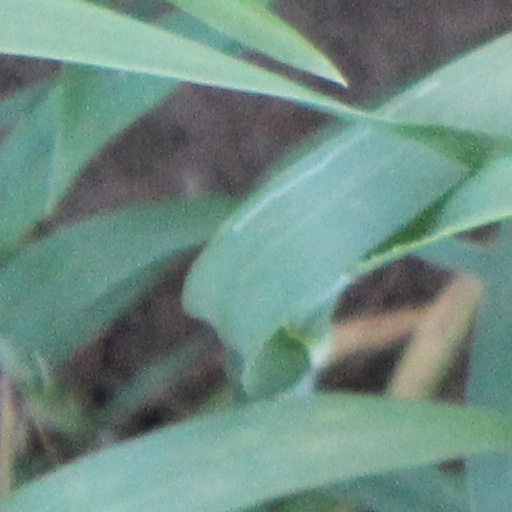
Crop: wheat